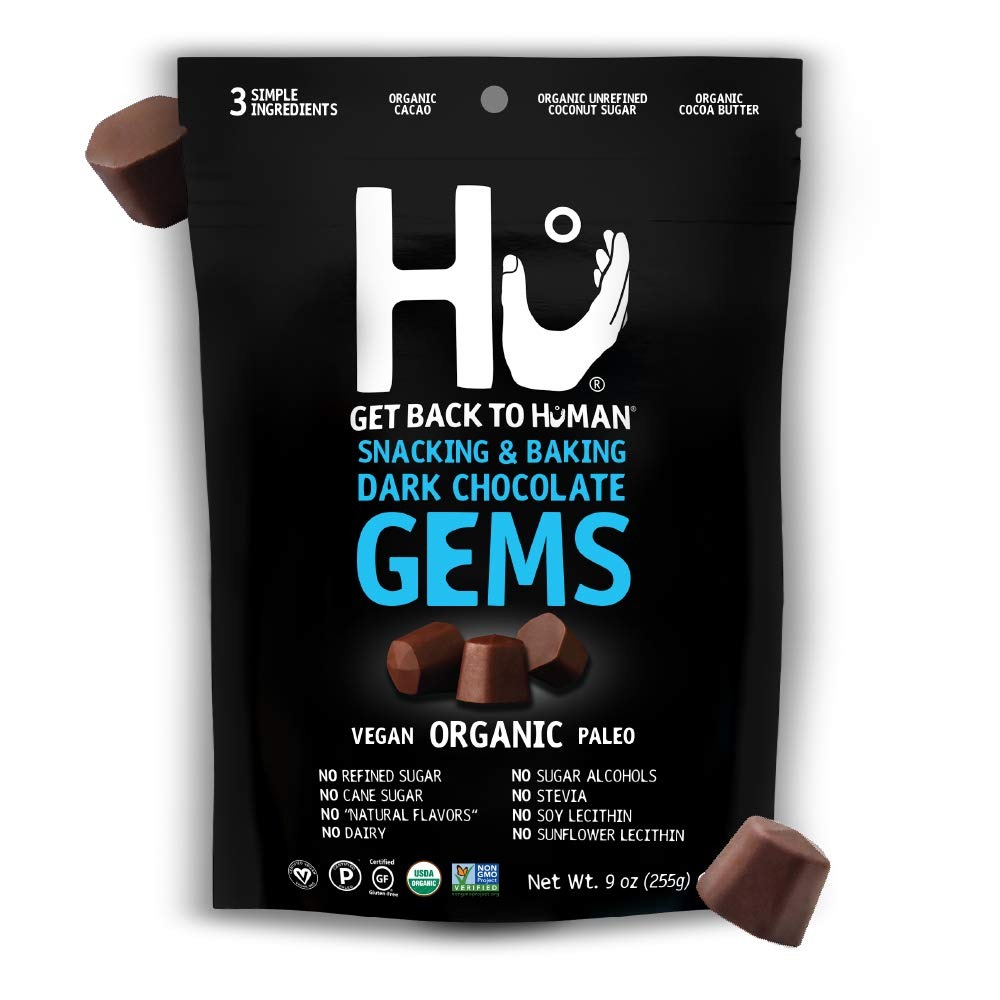
Item Name: Hu Gems Chocolate Chips Vegan Snacks | 2 Pack, 9oz Each | Organic, Paleo, Dark Chocolate Baking Chips | Great for Baking & Snacking, Non GMO, Kosher Chocolate
Bullet Point 1: CHOCOLATE FOR HUMANS: Hu Gems are the newest addition to our cult-favorite vegan chocolate line free from dairy, palm oil, emulsifiers, soy lecithin, gluten, refined sugar, cane sugar and sugar alcohols. Like all Hu products, Hu Gems are proudly Vegan, Paleo, Gluten-Free, Non-GMO, and Kosher.
Bullet Point 2: SIMPLE, HIGH-QUALITY INGREDIENTS: Hu Gems are made with organic cacao, unrefined organic coconut sugar, organic fair-trade cocoa butter. It's that simple.
Bullet Point 3: GREAT FOR SNACKING AND BAKING: Meet the new (chocolate) chip on the block. Our version of this baking staple features a cool hexagonal shape that will instantly upgrade your cookies/brownies/etc....if you can stop snacking long enough to bake with them. Hu Gems have a rich cocoa flavor punctuated by subtle caramel notes, making them a solid (dare we say addictive?) choice for both snacking AND baking.
Bullet Point 4: BE IN THE “NO”: NO Dairy, NO GMOs, NO Emulsifiers, NO Lecithins, NO Gluten, NO Refined Sugar, NO Cane Sugar, NO Sugar Alcohols. We apply these exacting standards in everything we do. We say “NO weird ingredients. EVER.” - and we mean it.
Bullet Point 5: GET BACK TO HUMAN: The goal isn’t to just get by. The goal is to live actively, age gracefully, and flourish. Our journey started with asking questions about our food, which lead us down a crazy rabbit hole of health and wellness discovery. We decided to cut through the clutter and focus on the simple things to get back to human - high quality, real food that tastes DELICIOUS.
Product Description: Baking was the foundation of the Hu Chocolate line. In 2012, our Hu Kitchen restaurant bakers needed a chocolate for our paleo pastries. Our chocolate bar line arose from that baking chocolate, which we now bring to you. Meet Hu Gems.
Value: 2.0
Unit: Count

Price: 10.09